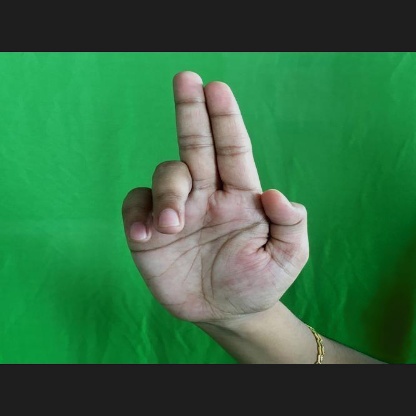
Mudra: Ardhapathaka